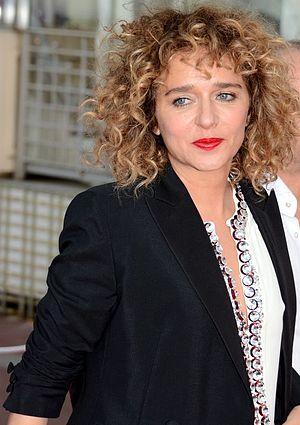
Valeria Golino au festival du film de Cabourg
Jacky au royaume des filles est une comédie française écrite et réalisée par Riad Sattouf, sortie en 2014.